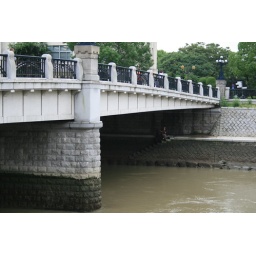
Girl plays guitar beneath bridge